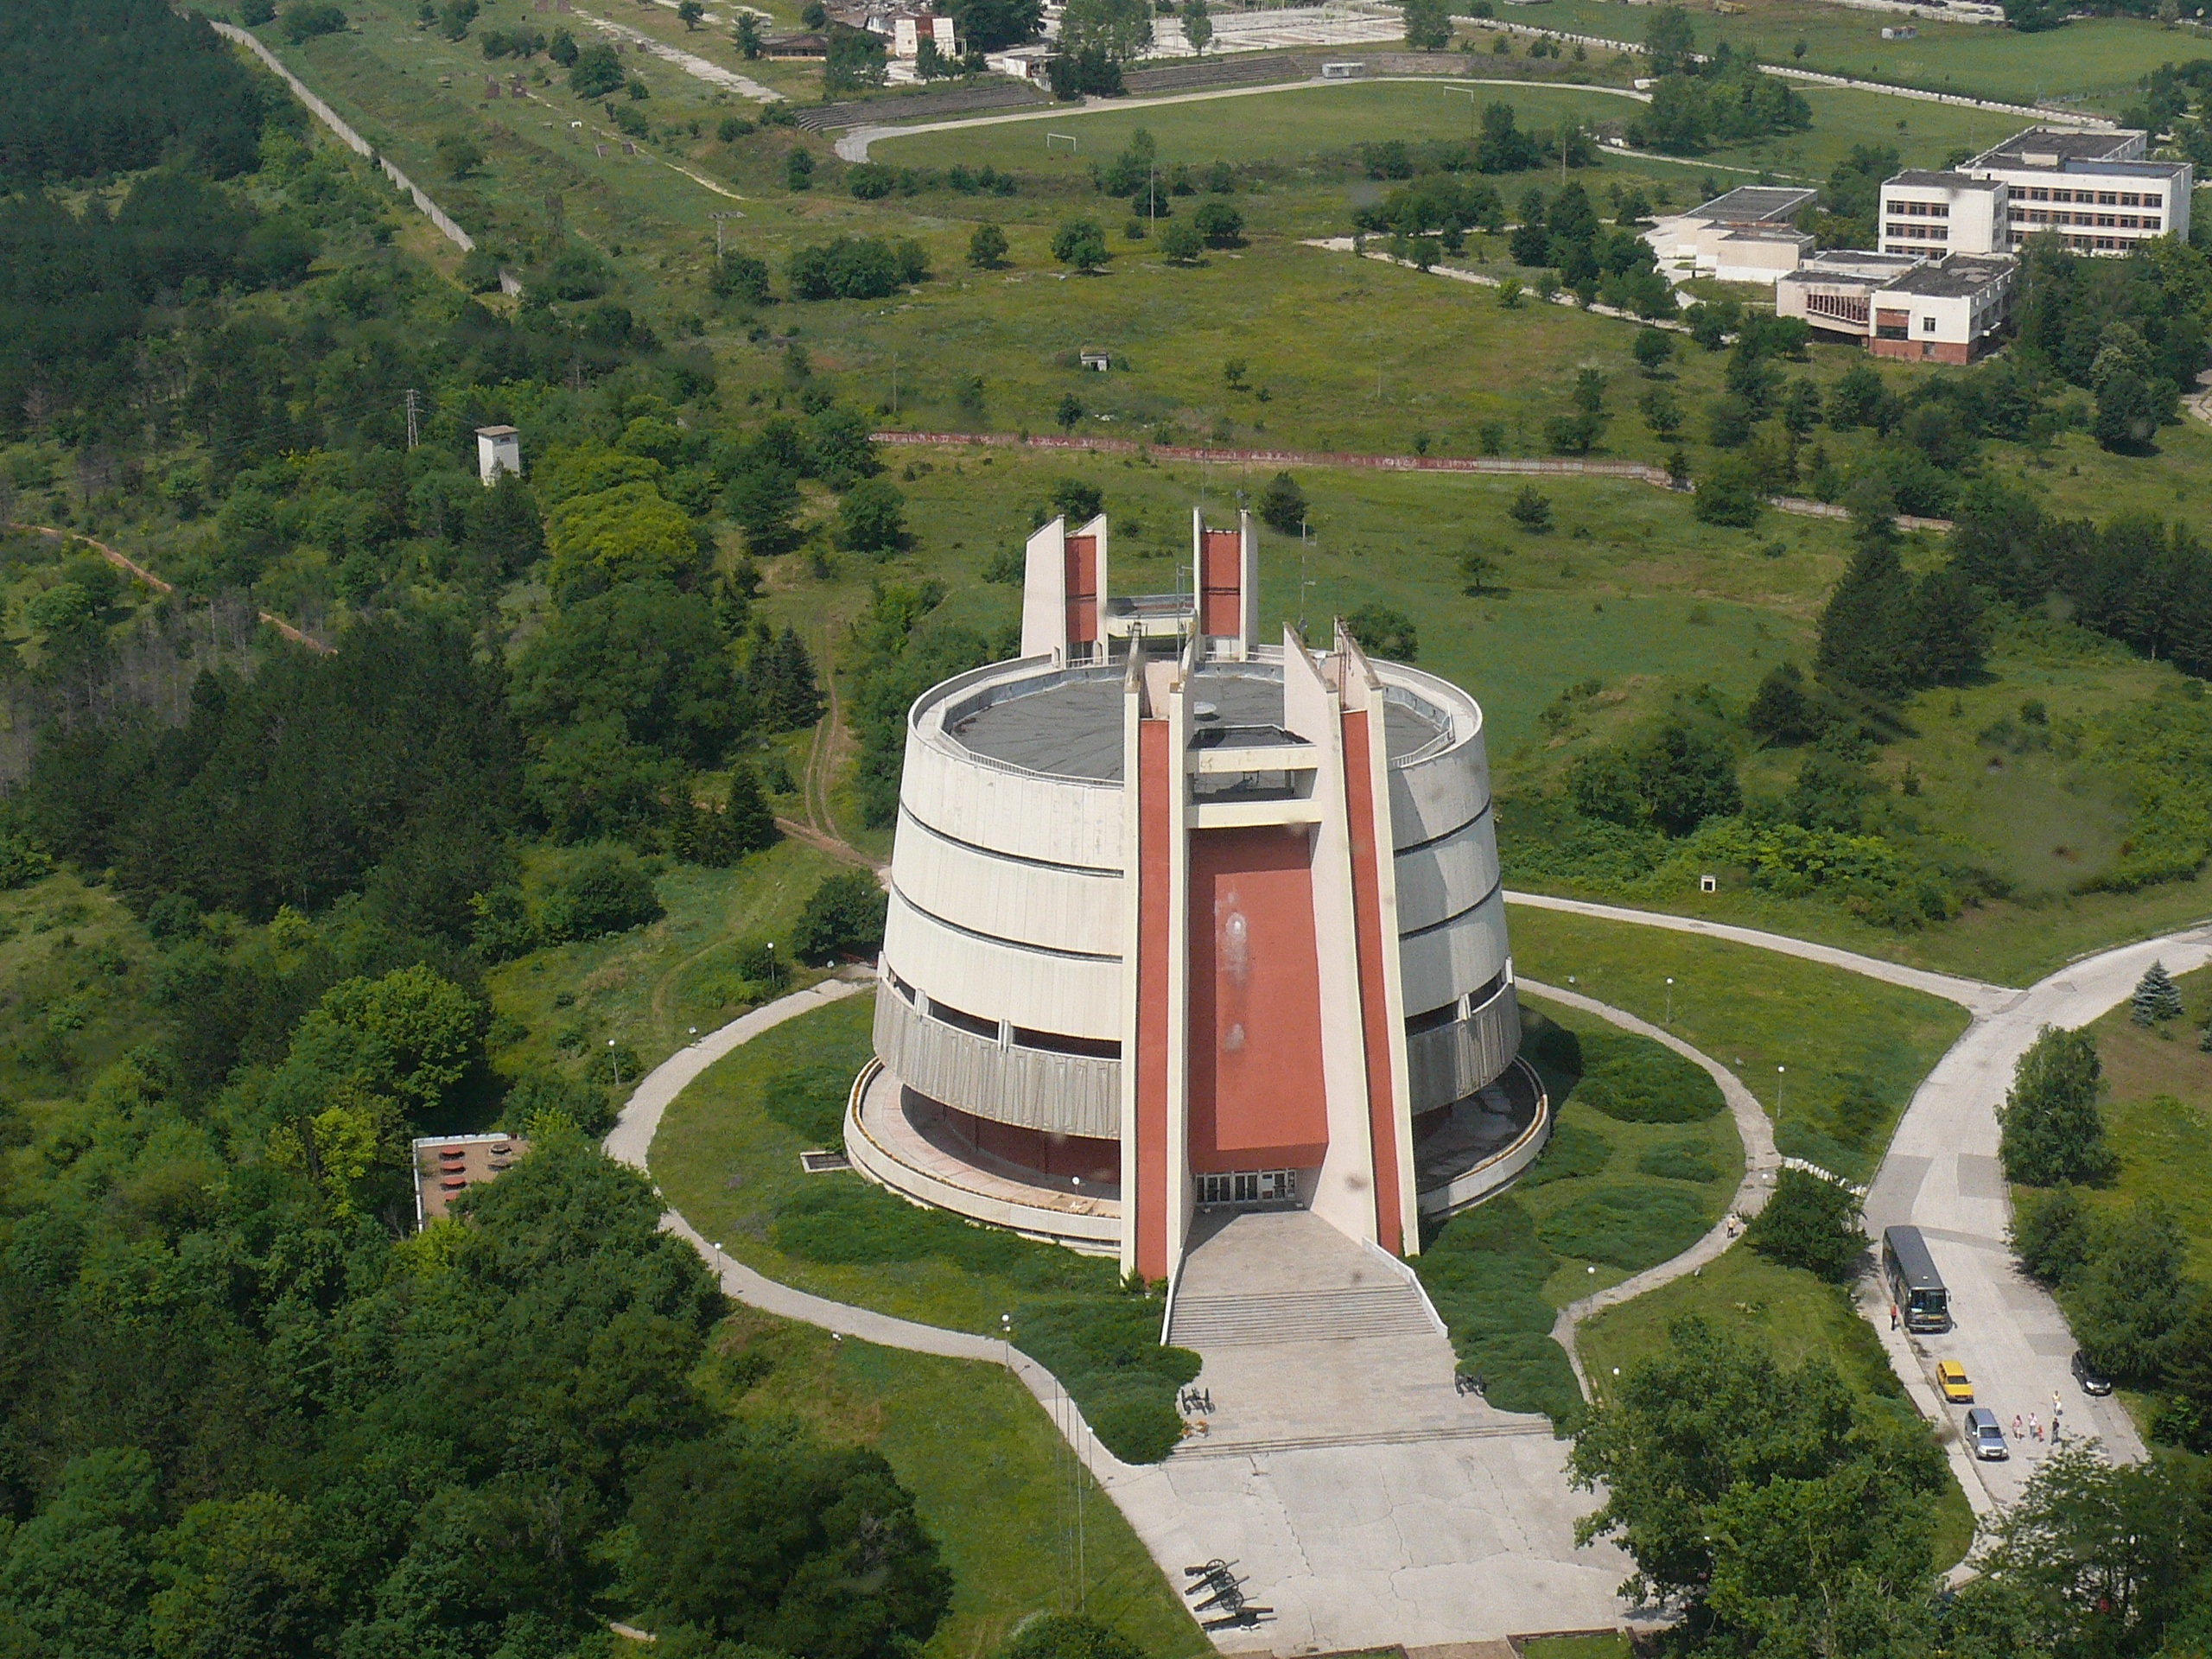
photography, view, monument, tower, landmark, estate, bulgaria, bird's eye view, aerial photography, residential area, pleven